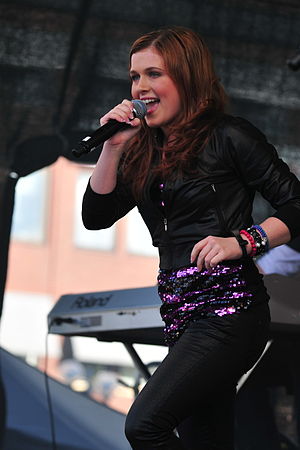
Amy Deasismont
Amy Diamond i 2011.
Amy Linnéa Deasismont, tidligere kendt under scenenavnet Amy Diamond, er en sangerinde fra Sverige. Hun udgav sin første single "What's in it for me" i starten af 2005 og opnåede stor popularitet. Singlen vandt kategorien "Bedste Nordiske Hit" ved Nordic Music Awards samme år.